Sir Charles Cockerell, 1st Baronet

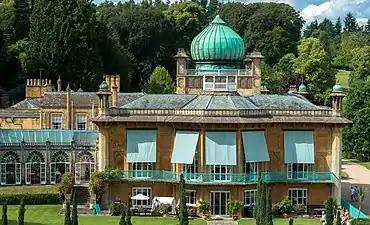
Sezincote House, where Cockerel lived on his return from India.

In 1801 he returned to England to live at Sezincote House in Gloucestershire, which he had inherited from his elder brother, John. He then commissioned another brother, Samuel Pepys Cockerell, to build him a house "in the Indian style".